Garter

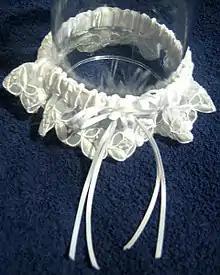
A wedding garter around an upturned wine glass

There is a Western wedding tradition for a bride to wear a garter to her wedding, to be removed towards the end of the reception by the groom. This garter is not normally used to support stockings. This practice is often interpreted as symbolic of deflowering, though some sources attribute its origin to a superstition that taking an article of the bride's clothing will bring good luck. In the Middle Ages, the groomsmen would rush at the new bride to take her garters as a prize.